Kornmarkt (Frankfurt am Main)

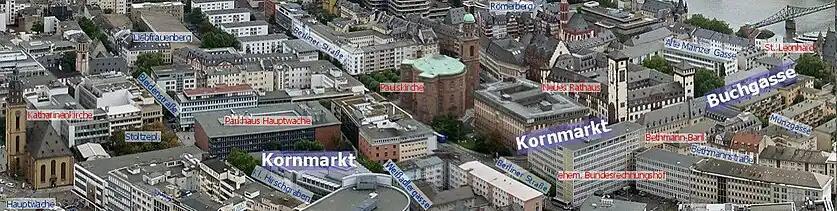
Mk Frankfurt Kornmarkt overview

The reconstruction of Kornmarkt in the early 1950s followed a radically modern approach, departing from the previous small-scale division, and uniform street lines were completely abandoned. As a result, the street lost its coherent appearance, and today it resembles a collection of fragmented urban remnants. In terms of traffic and functionality, Kornmarkt has significantly diminished in importance and is now relatively unknown compared to the main streets of Zeil.